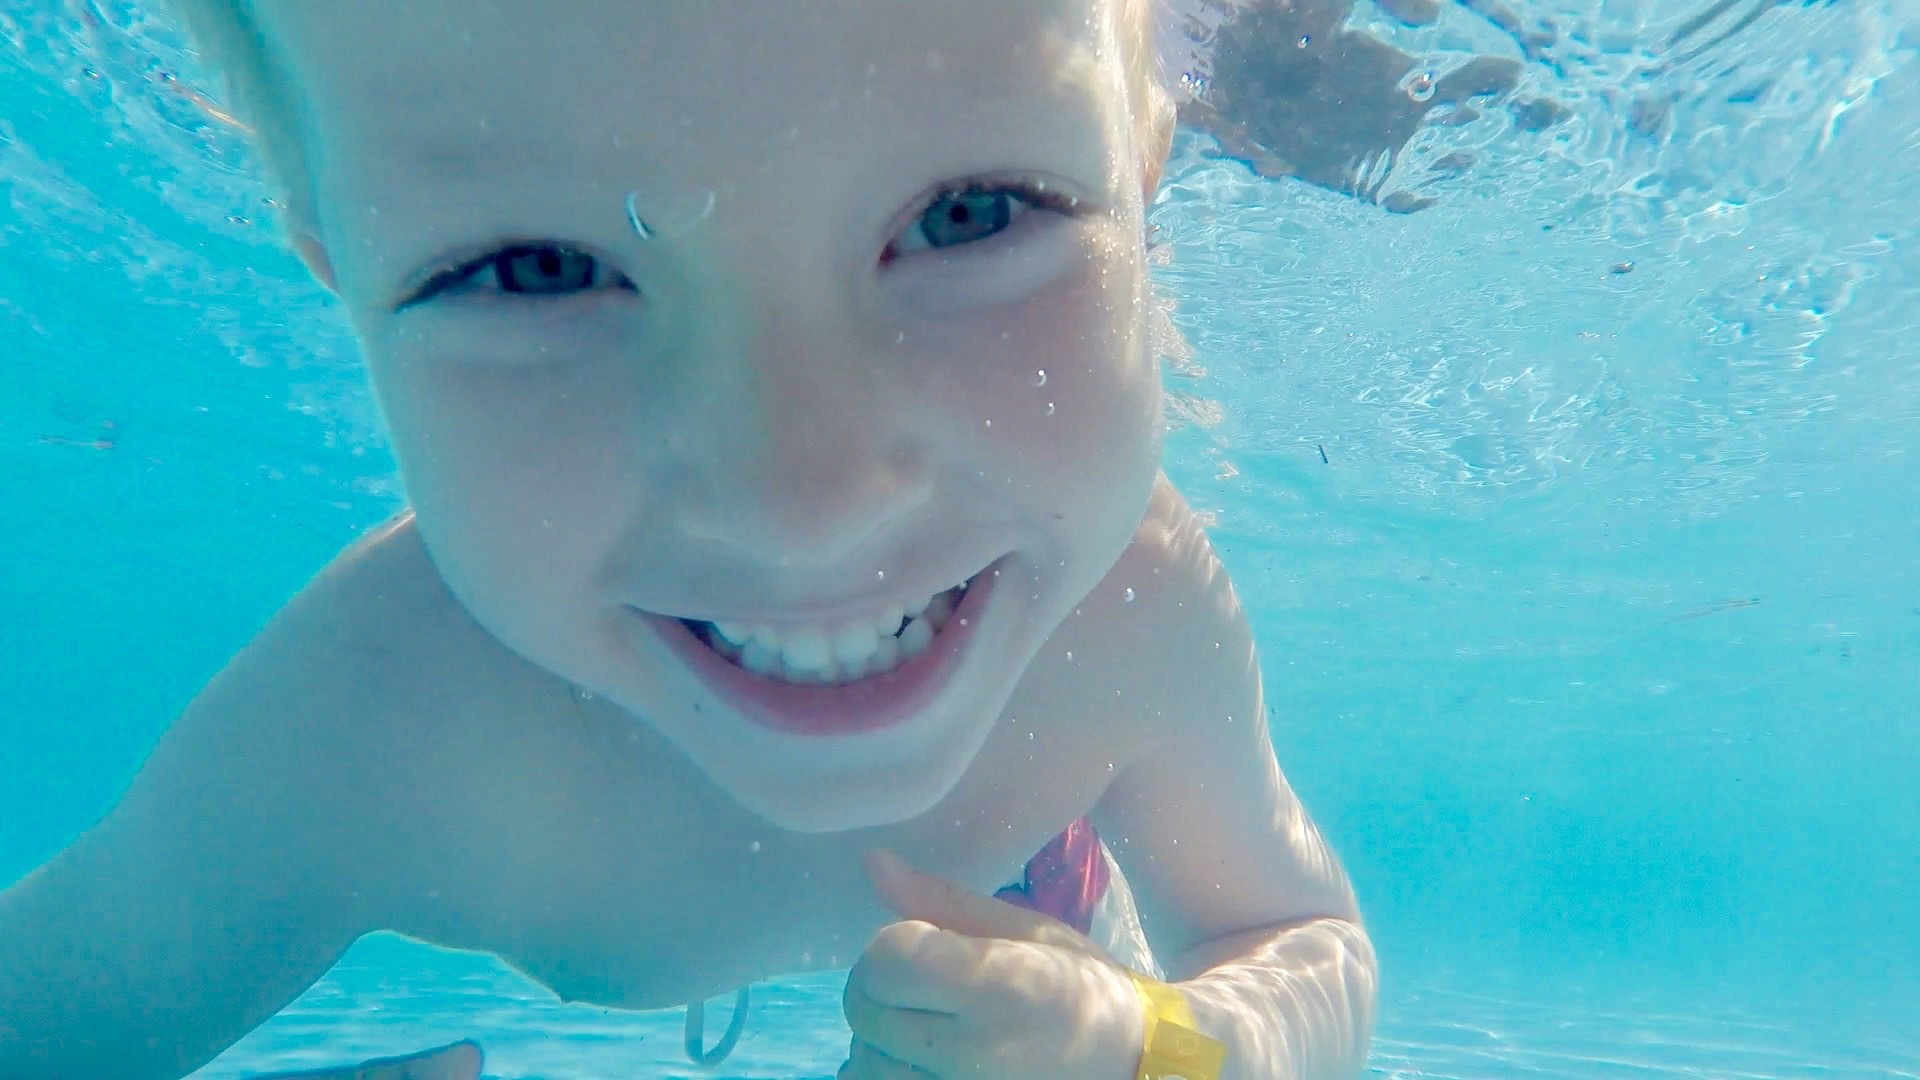
water, outdoor, summer, recreation, underwater, swim, swimming pool, holiday, blue, swimming, swimmer, dive, children, sweden, water sport, outdoor recreation, pol